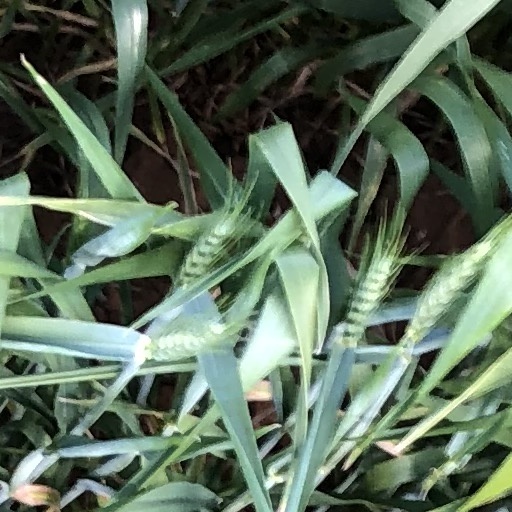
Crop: wheat